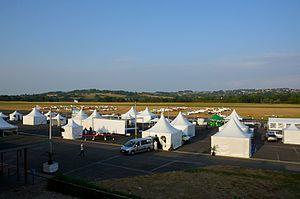
L’aéroport de Vichy - Charmeil est un aéroport ouvert à la circulation aérienne publique, situé sur les communes de Charmeil et de Saint-Rémy-en-Rollat à 5 km au nord-nord-ouest de Vichy dans l’Allier.